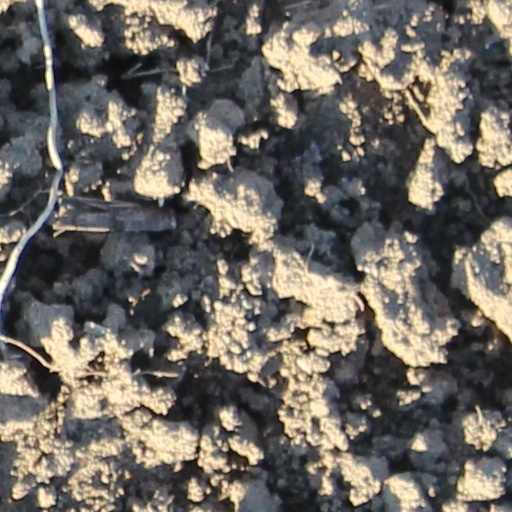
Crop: wheat